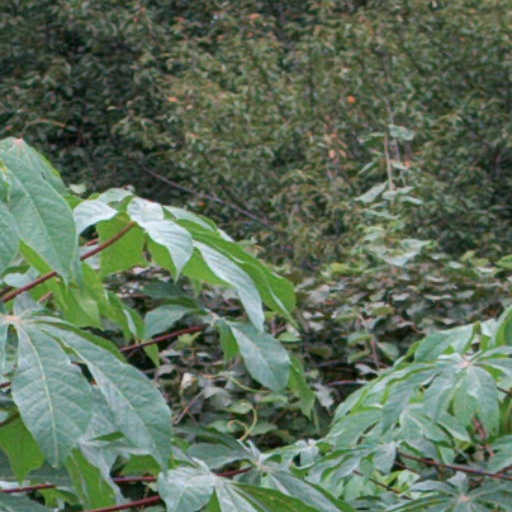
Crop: cassava